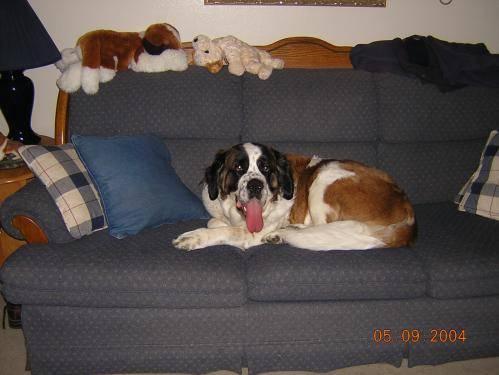
dog